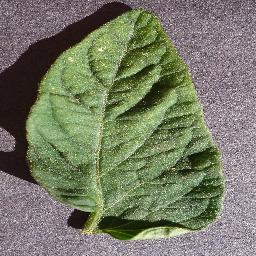
Label: Tomato___healthy